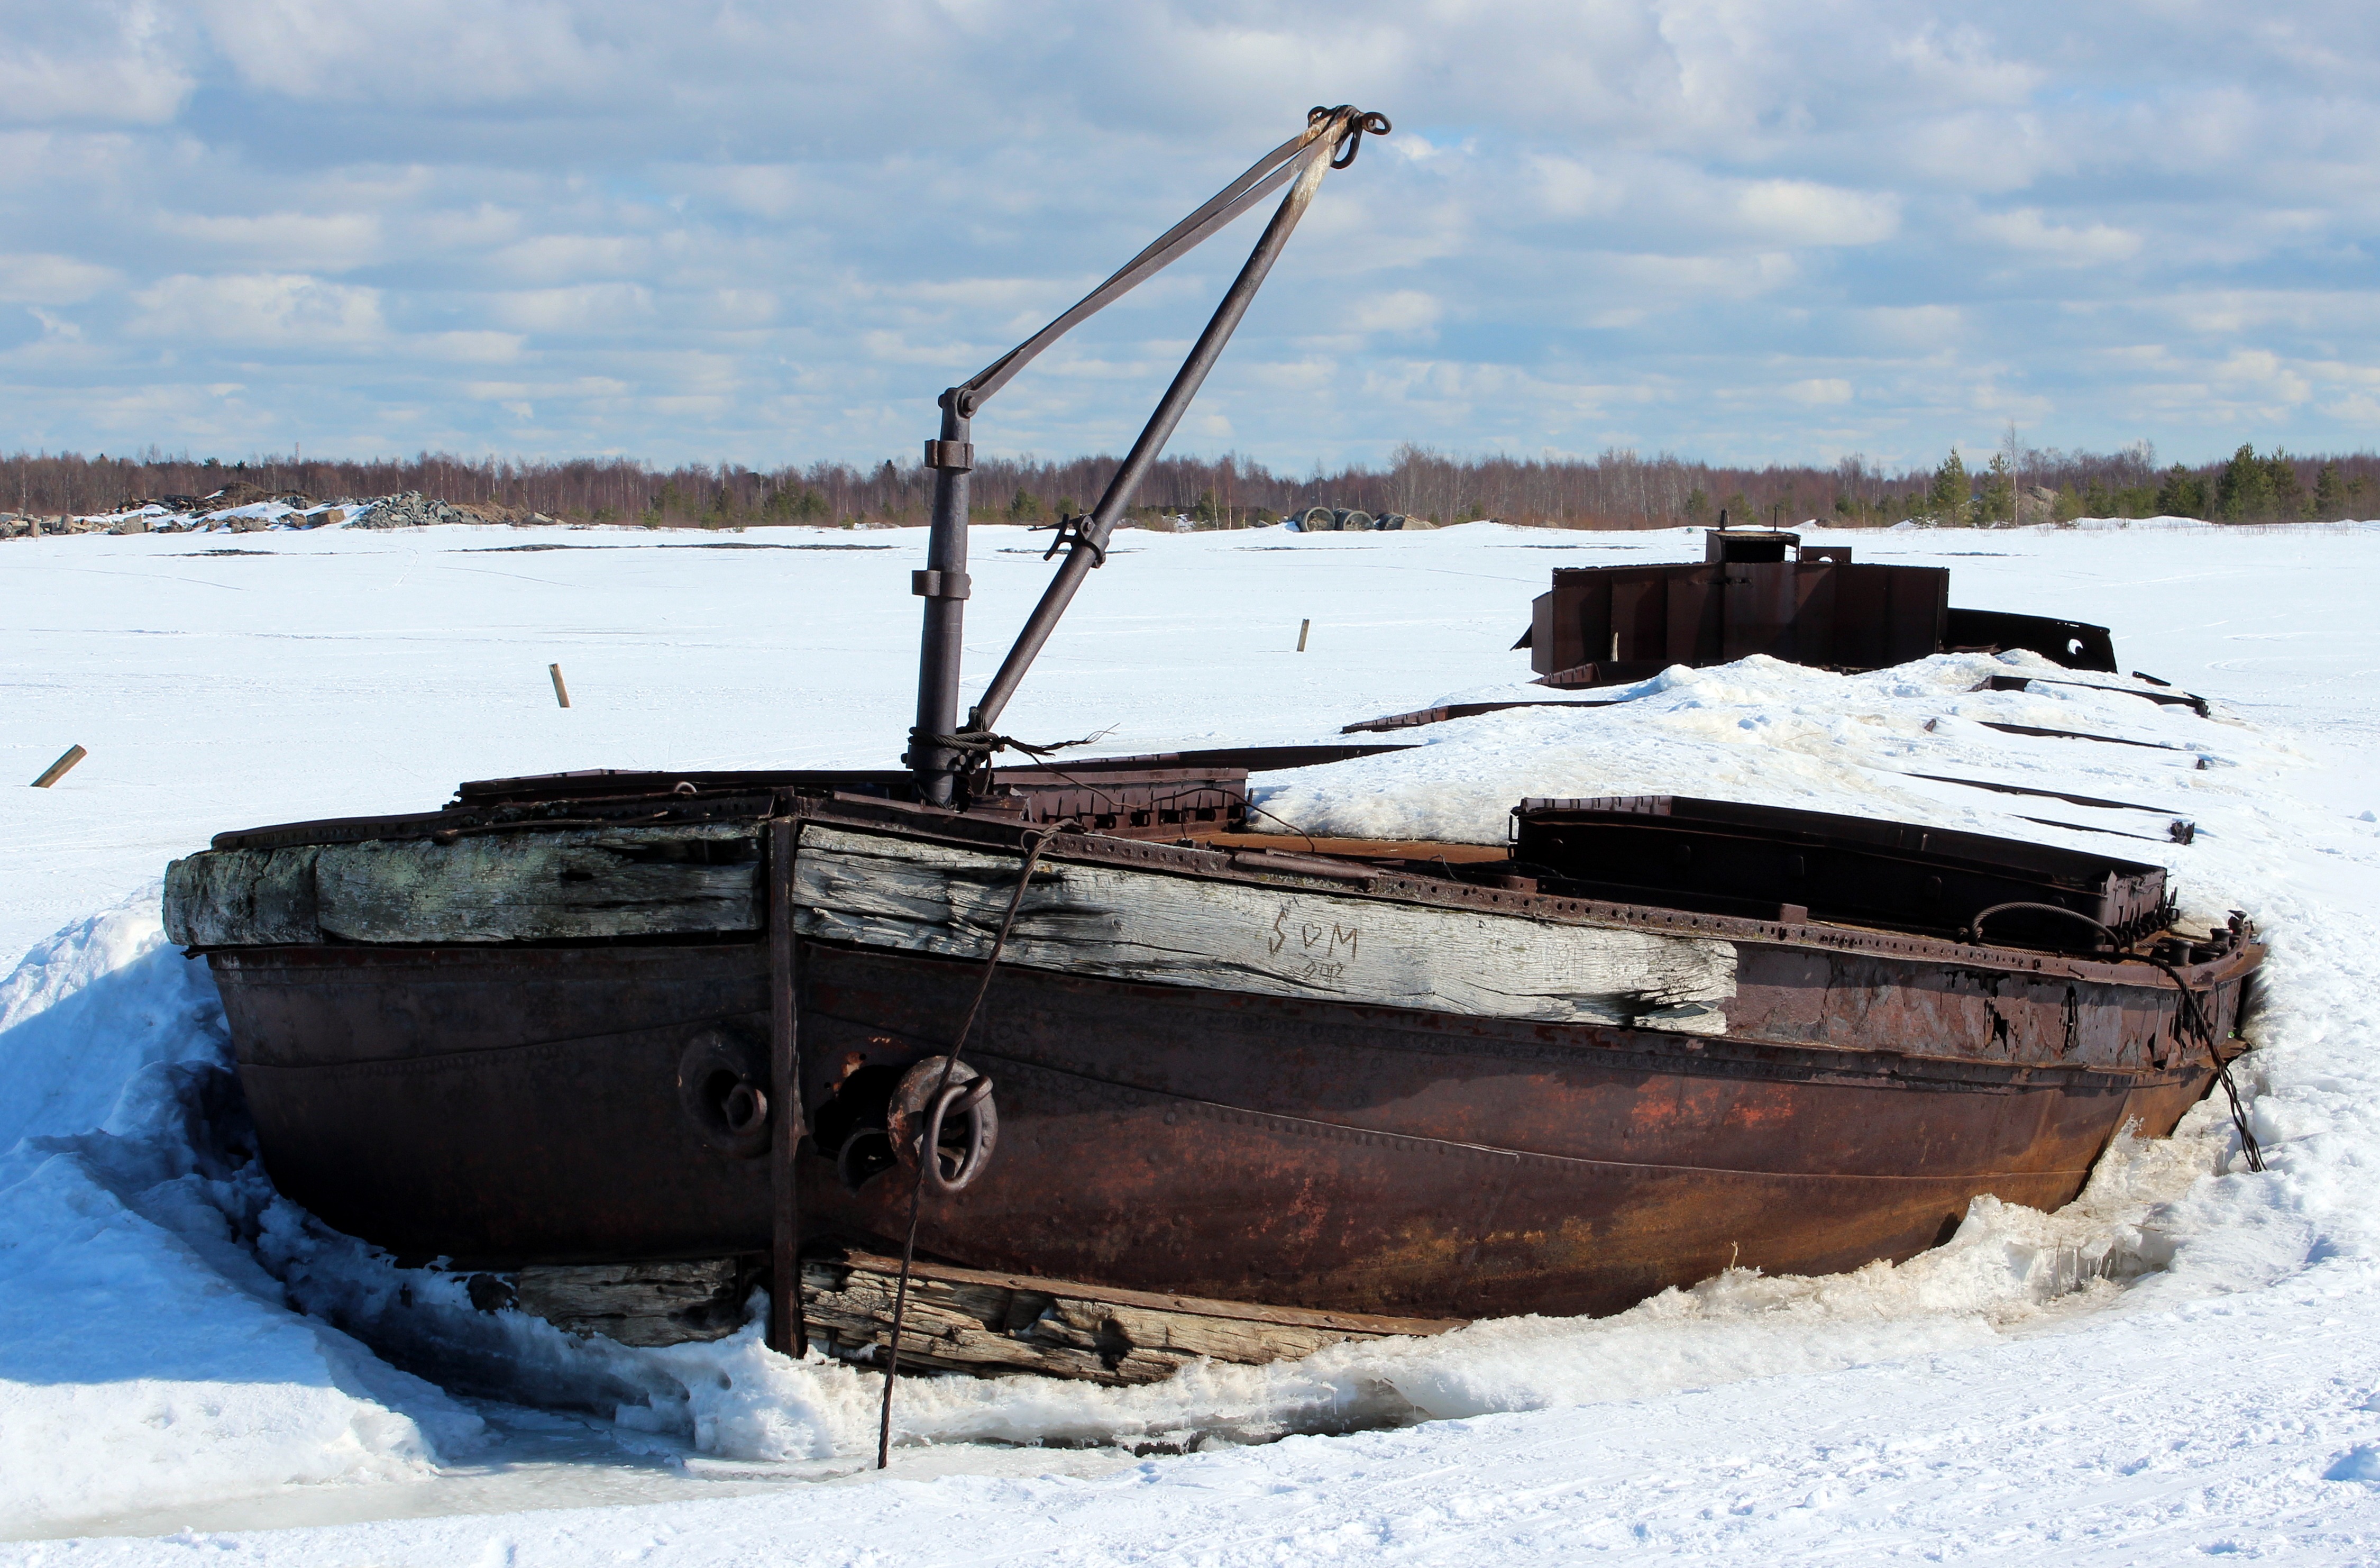
sea, water, nature, forest, snow, winter, sky, boat, countryside, lake, ship, country, ice, vehicle, frozen, motorboat, trees, woods, outside, clouds, ruins, finland, tugboat, debris, watercraft, shipwreck, fishing vessel